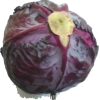
Label: red_cabbage